Truganina

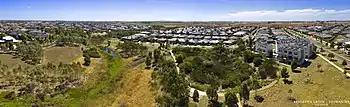
Aerial perspective of Skeleton Creek, Truganina

Truganina (and neighbouring Tarneit) is largely characterised by low density development and is growing rapidly in advance of transport infrastructure and services, meaning that the vast majority of new residents are currently dependent on automobiles. The growth is primarily due to affordable housing and the area's location within a growth corridor that is close to the major manufacturing areas in Laverton and the proposed business park on part of the RAAF Williams Base. Both Truganina and Tarneit are the first suburbs in Victoria to have a majority Indian population.